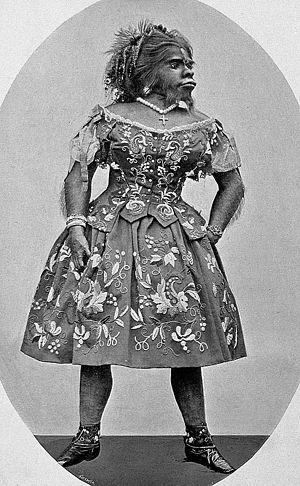
Julia Pastrana a été connue comme « la femme-singe » ou « la femme la plus laide du monde ».
Un monstre humain désigne, dans le langage courant, un être humain atteint de malformation congénitale, ou d'un désordre génétique, du développement, ou une maladie causant des formes extrêmes de difformité ; Joseph Merrick, dit « l'homme éléphant » étant un exemple représentatif de ce dernier cas. Les « monstres » ont été présentés ou se sont produits dans des spectacles forains, des cirques ou des zoos humains en tant que phénomène de foire ou curiosités médicales. Jugées dégradantes, ces exhibitions ont été interdites en Europe, à la fin du XIXᵉ siècle, elles perdurent aux États-Unis sous le terme de freak show. L'étude des différents cas de monstruosité humaine entre dans le cadre de la tératologie.